The Man Next Door (novel)

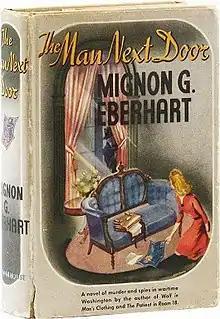
First edition

The Man Next Door is a murder mystery and espionage novel by Mignon G. Eberhart. It was published by Random House in May, 1943, and reprinted in 1976 by Popular Library and in 2004 by Black Dagger Crime.